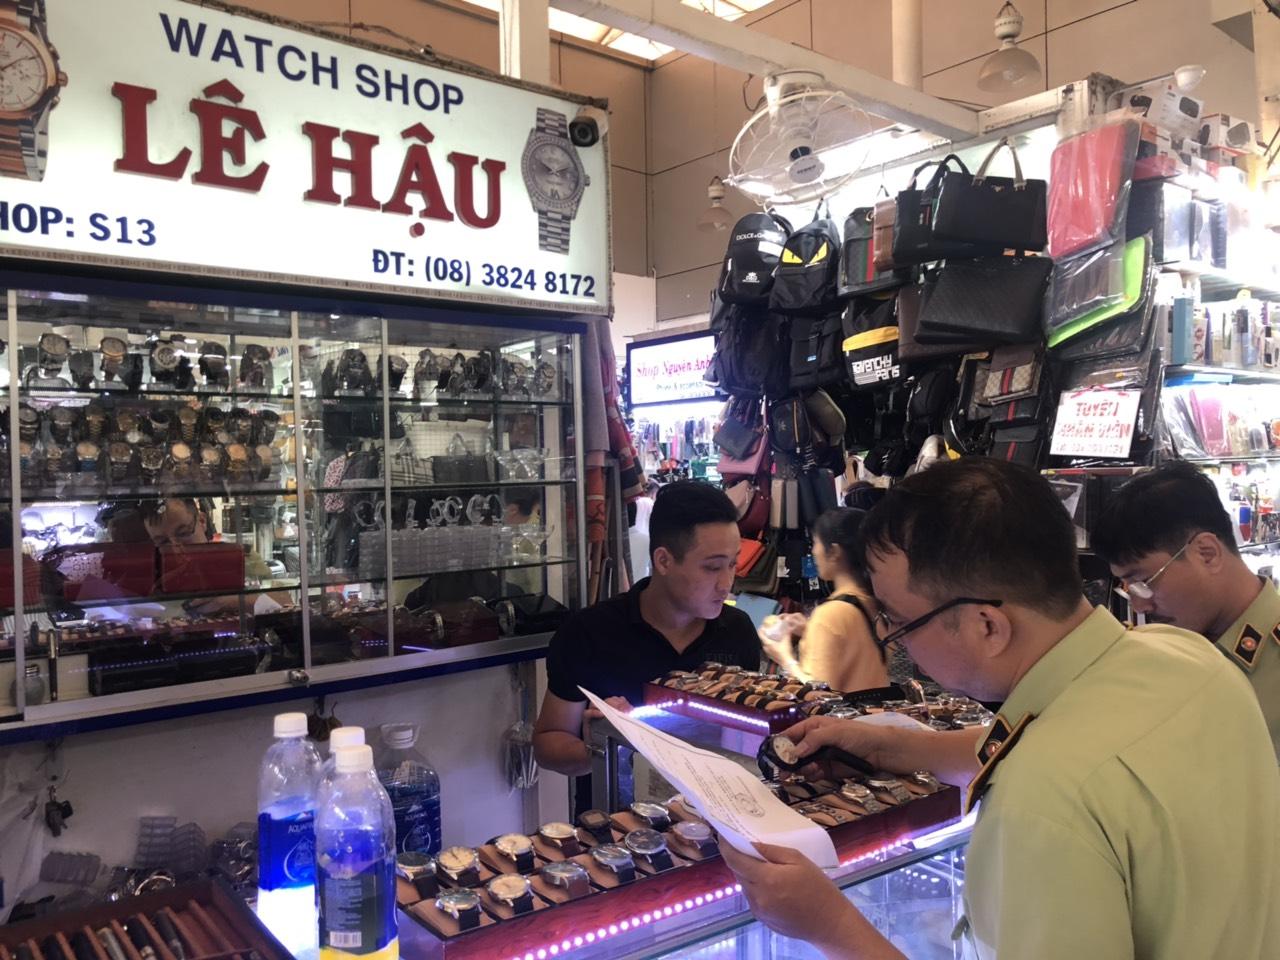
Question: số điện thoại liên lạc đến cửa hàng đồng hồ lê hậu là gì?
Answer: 0838248172